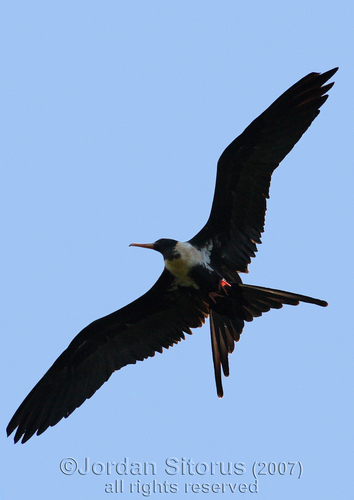
this bird has a long wingspan, long inner and outer rectrices, white breast and nape, a long beak.
a large bird with wide and long wings a patch of red in the lower area.
this bird has jet black wings and outer rectrices with a white breast.
large black bird with white nape and breast and very large wing span with long beaka bird with a long downward hooked bill, black head, and white breast.
the bird has a wide wingspan made of black feathers and a grey colored bill.
this bird is black with white and has a long, pointy beak.
this bird has large black wings, small feet, and a long narrow beak that curves downward.
this bird has long black wings and a wide tail compared to it's mostly white body.
a large bird with long, black wings.
Species: Frigatebird